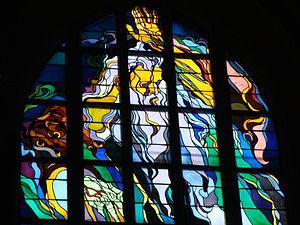
""Dieu le créateur"". Vitrail de Stanisław Wyspiański (1869-1907) ornant l'église Saint François de Krakovie, en Pologne. Polski: Witraż Bóg Ojciec zaprojektowany przez Stanisława Wyspiańskiego znajdujący się w kościele franciszkanów w Krakowie. Русский: «Бог Творец». Витраж работы Станислава Выспяньского в pl:Kościół św. Franciszka z Asyżu w K Ελληνικά: ""Θεός ο Δημιουργός"", βιτρό του Βισπιάνσκι στην Εκκλησία των Φραγκισκανών, Κρακοβία (λεπτομέρεια)."